Nikki Phillips (soccer)

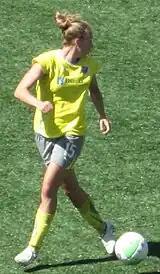
Krzysik playing in the 2010 WPS Championship game for Philadelphia Independence

Krzysik was selected as the fifth overall pick by the Philadelphia Independence during the 2009 WPS Expansion Draft. She appeared in 23 games for a total of 2030 minutes during the 2010 season.